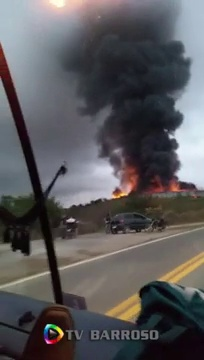
Fire: yes
Smoke: yes